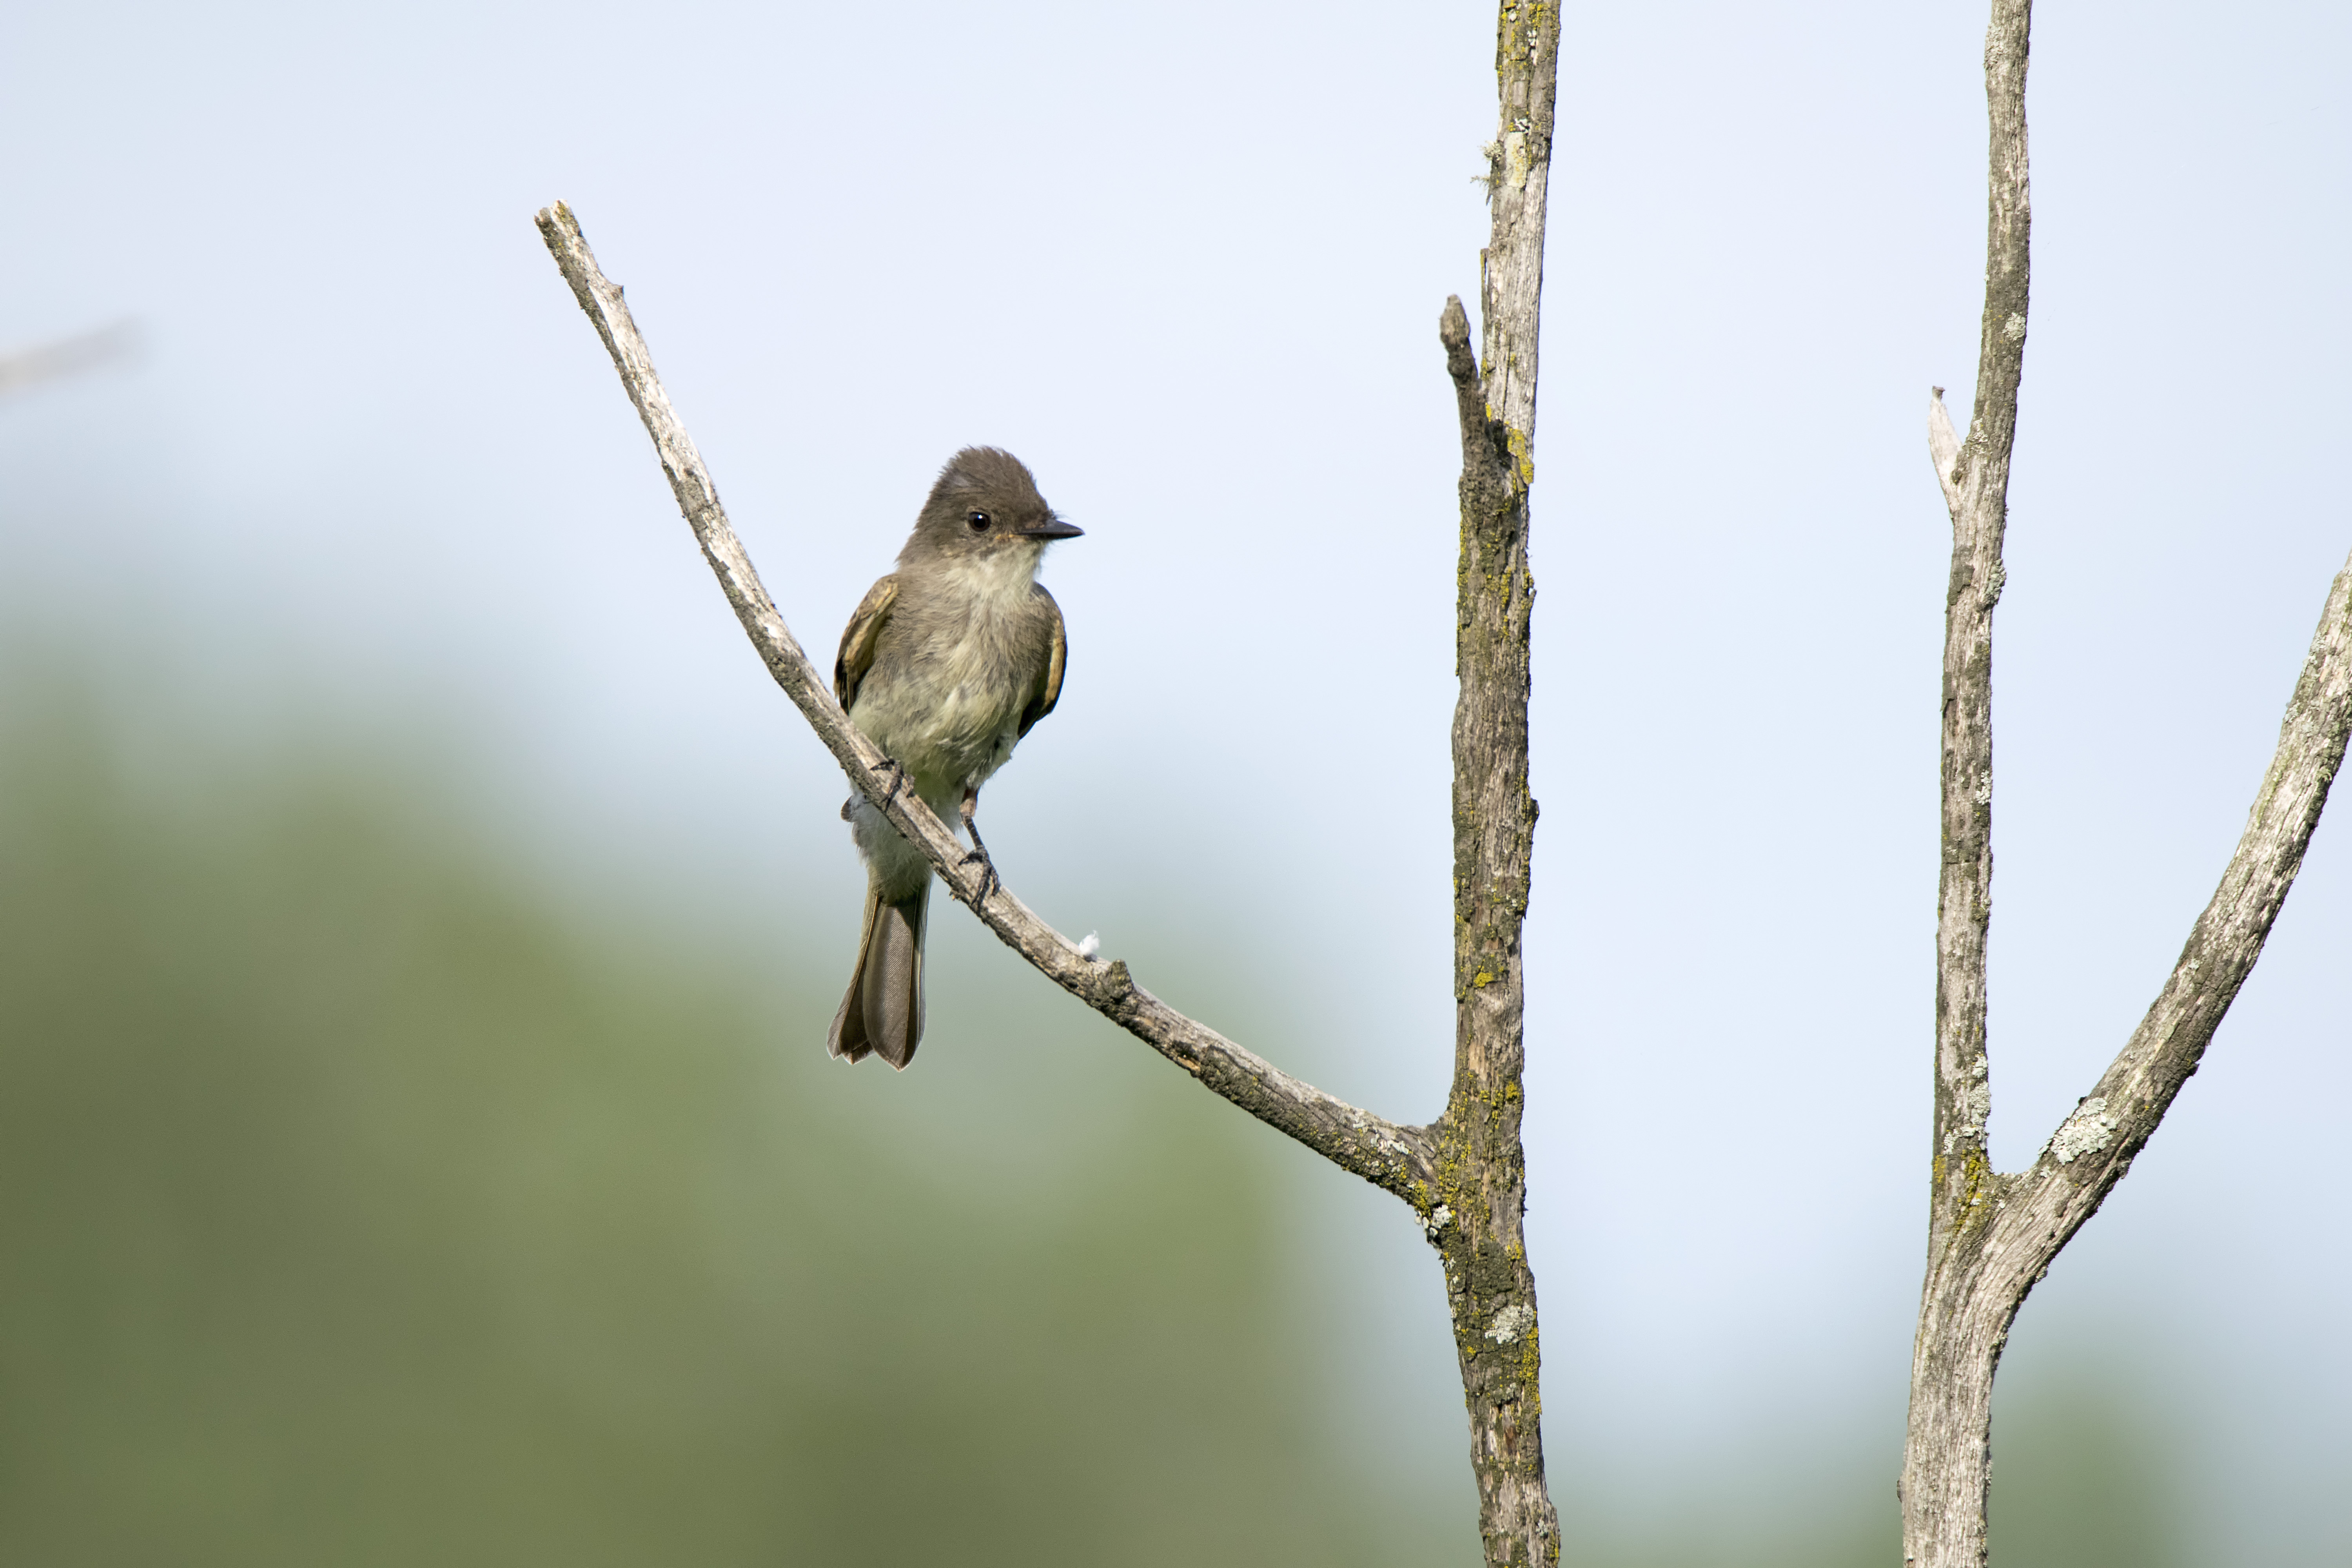
nature, branch, bird, wildlife, beak, fauna, twig, close up, canada, vertebrate, sparrow, eastern, quebec, sherbrooke, oiseau, moucherolle, phoebe, wren, ph bi, old world flycatcher, perching bird